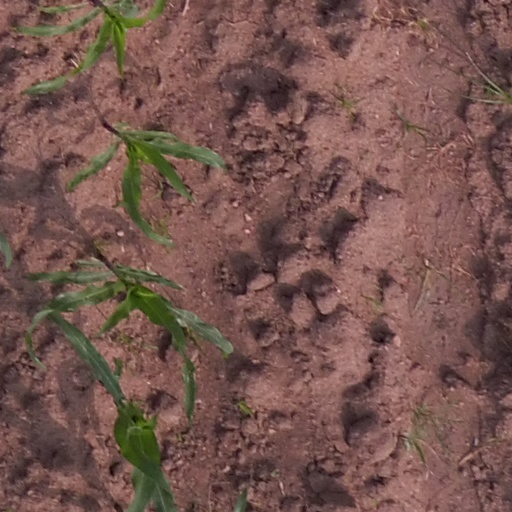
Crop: maize; corn